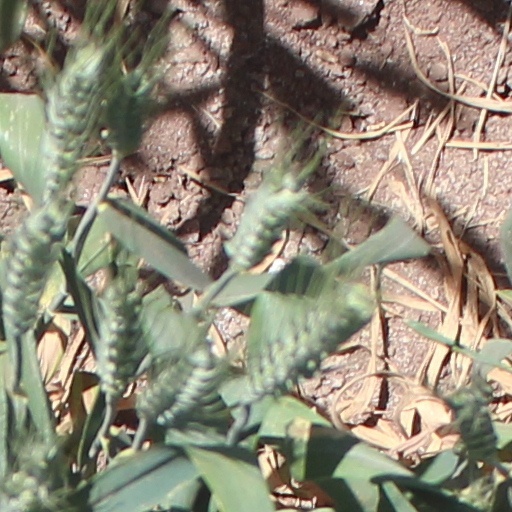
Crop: wheat